Aranjuez

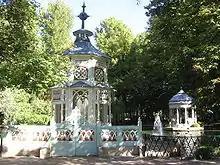
Chinese Kiosks in 18th-century Jardín del Príncipe garden.

There is also a tourist "Chiquitren road train" which tours the town and the extensive "jardin del principe" royal garden.